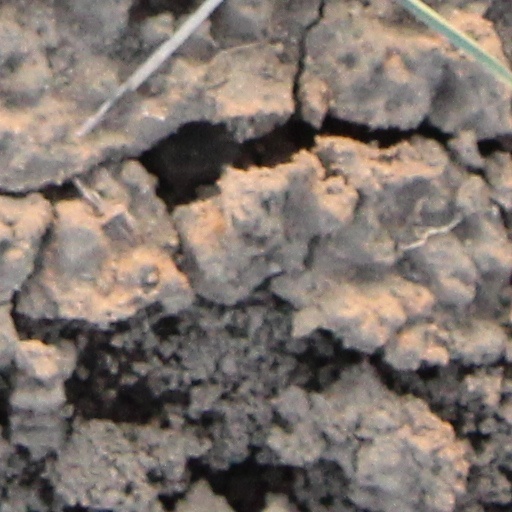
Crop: wheat